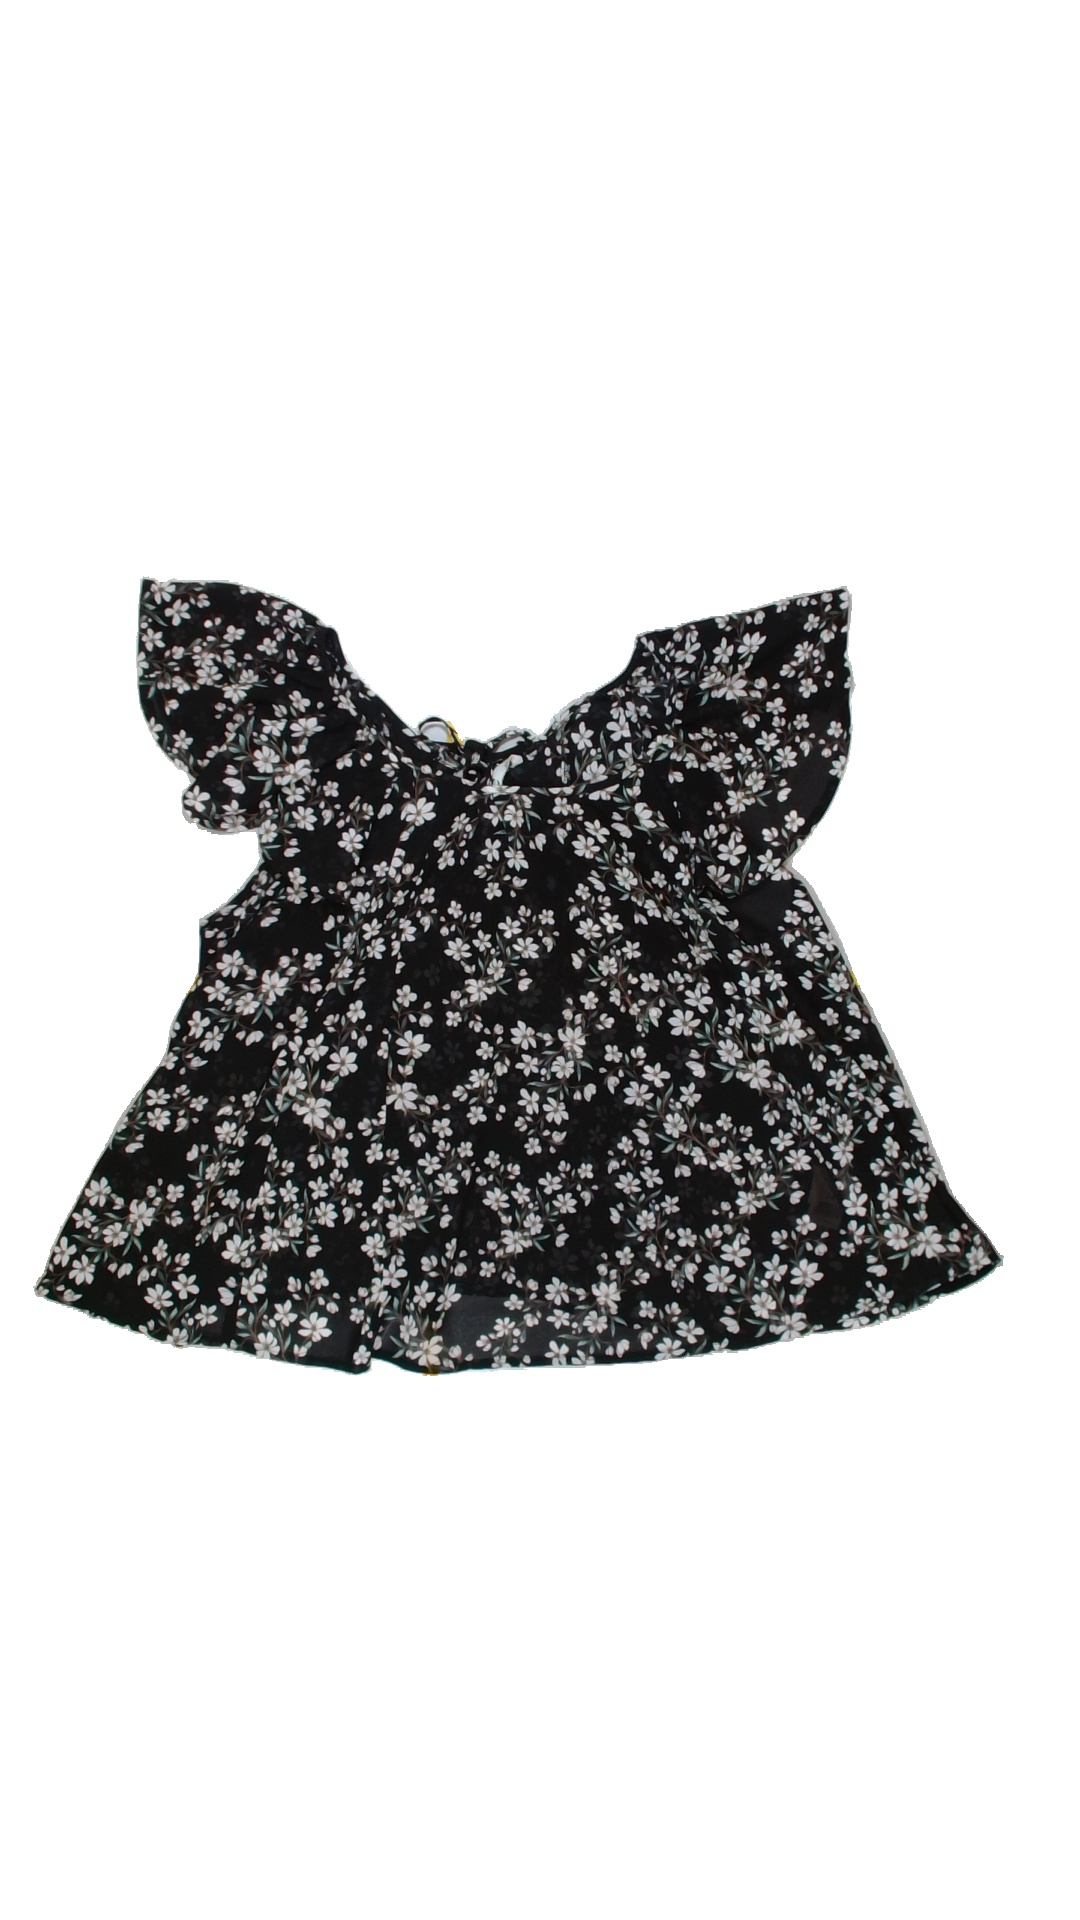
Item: Blouse (Ladies)
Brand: Cubus
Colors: Multicolor
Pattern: Floral print
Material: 100%polyester
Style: No trend
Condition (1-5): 5
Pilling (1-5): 5
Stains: No
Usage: Reuse
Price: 50-100